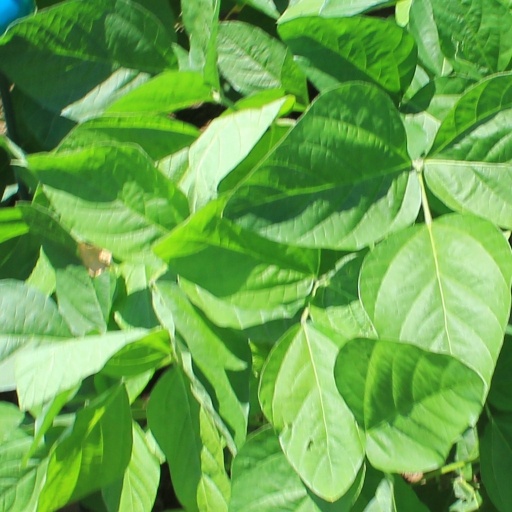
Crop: soybean